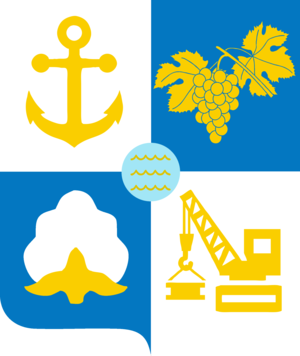
Sabirabad
Sabirabad er en by i og hovedstaden i Sabirabad Rayon i Aserbajdsjan. Byen blev omdøbt til ære for digteren Mirza Alekper Sabir.